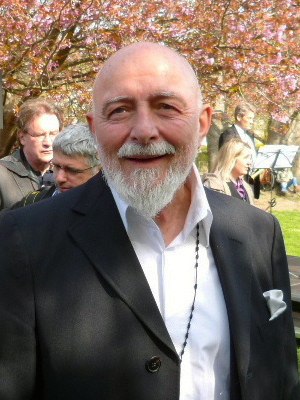
Markus Lüpertz
Lüpertz in Bonn in 2014
Markus Lüpertz er en tysk maler, billedhugger, grafiker og forfatter. Han udgiver også et magasin og spiller jazzpiano. Han er en af de mest kendte tyske samtidskunstnere, og hans motiver er kendetegnet ved suggererende magt og arkaisk monumentalitet. Lüpertz insisterer på at fange genstanden for repræsentation med en arketypisk erklæring om hans eksistens. Hans kunstværker er forbundet med neo-ekspressionisme. Han er kendt for sin excentricitet, og den tyske presse har stiliseret ham som en "malerprins".